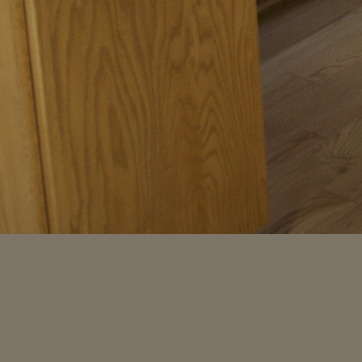
Material: wood